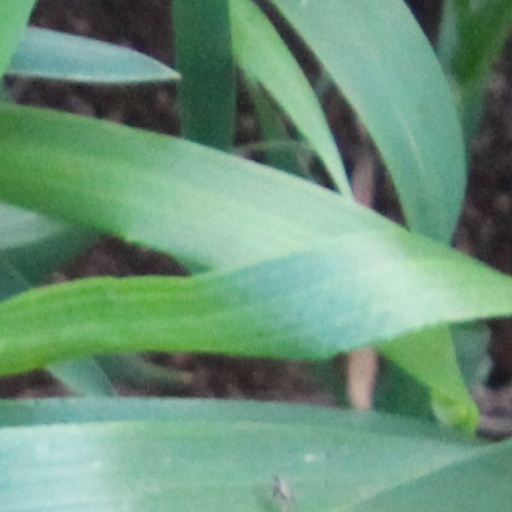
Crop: wheat